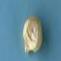
Maize quality: Good